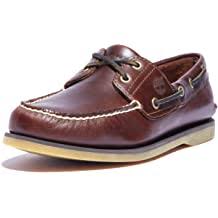
Label: Boat